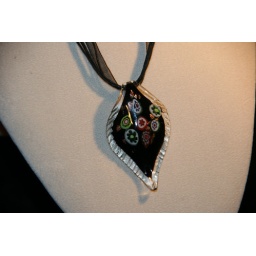
this drop has many color glass pieces in it - held on an organza black ribbon